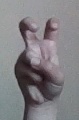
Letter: toot